Hexton

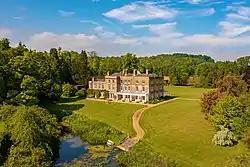
Hexton Manor in 2022

Much of the parish was owned by George Hodgson, owner of Hexton Manor, a large modernized house standing in an extensive park. There is no regular village street, but most of the houses are near cross roads, which lead north, south, east and west and connect Hexton with the neighbouring small villages.